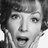
Emotion: surprise